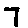
Label: 7